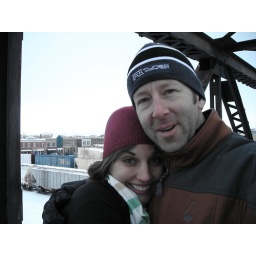
On the train bridge in Laramie